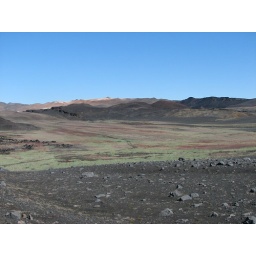
Lava field near Hverfjall mountain